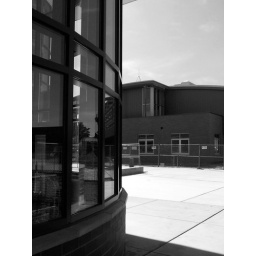
old photo i took in black and white for a point of view project in school.